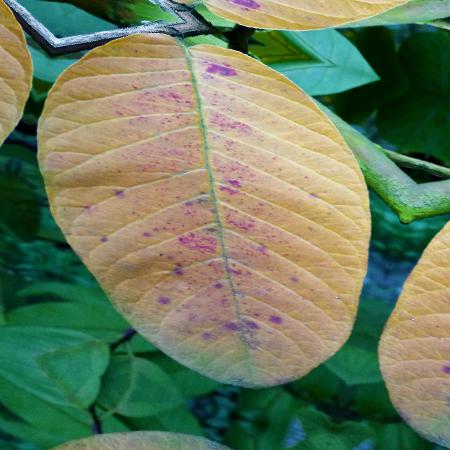
Label: Red rust